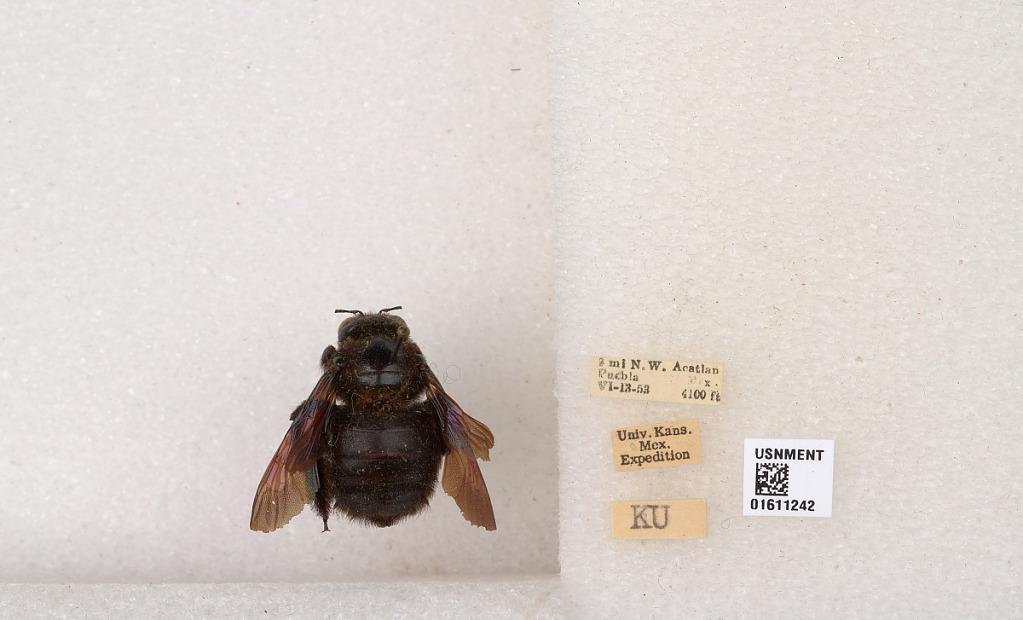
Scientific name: Xylocopa (Neoxylocopa) sp.
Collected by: T. Hallinan
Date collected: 1953-6-13
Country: Mexico
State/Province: Puebla
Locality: Acatlan